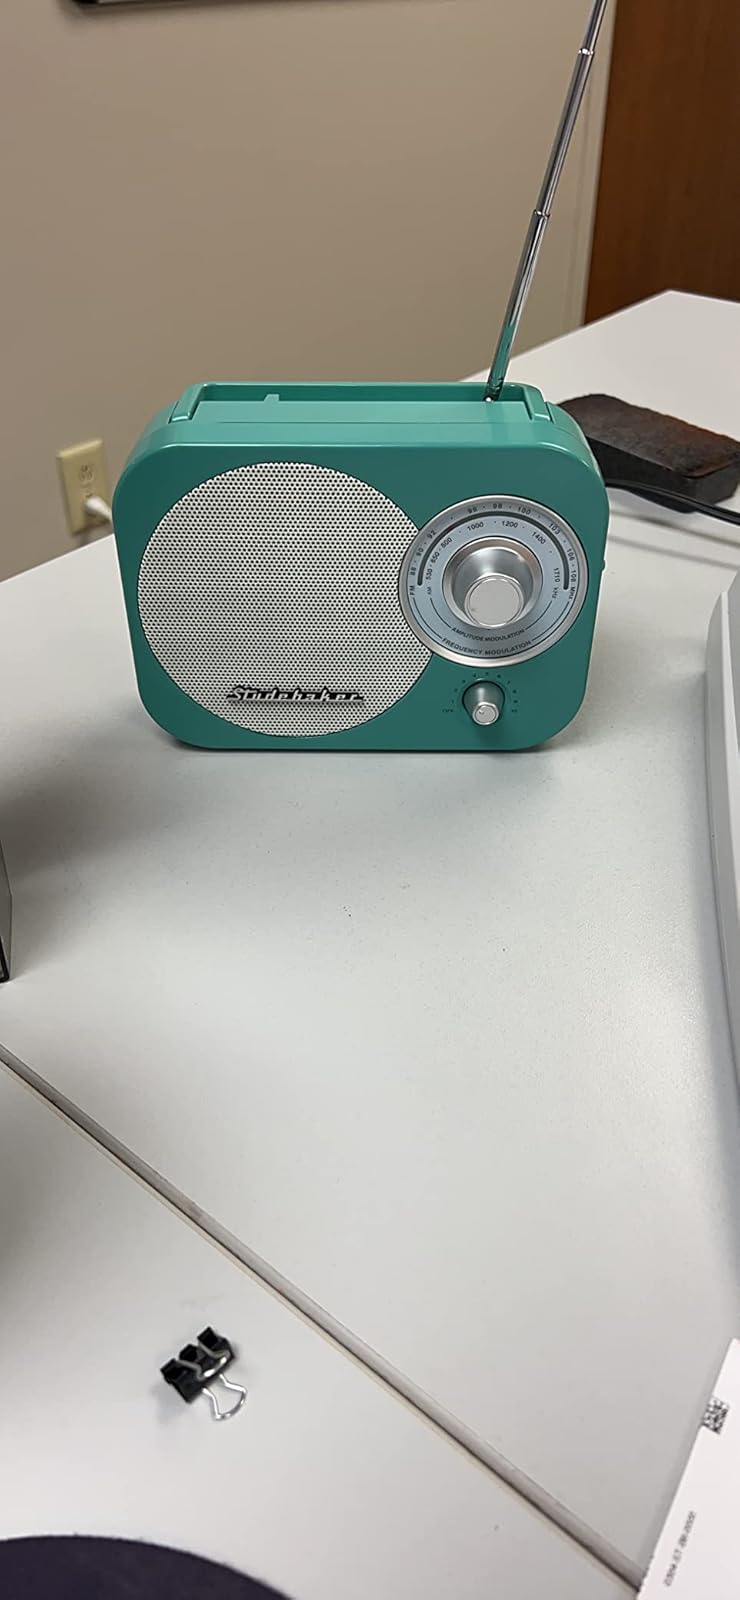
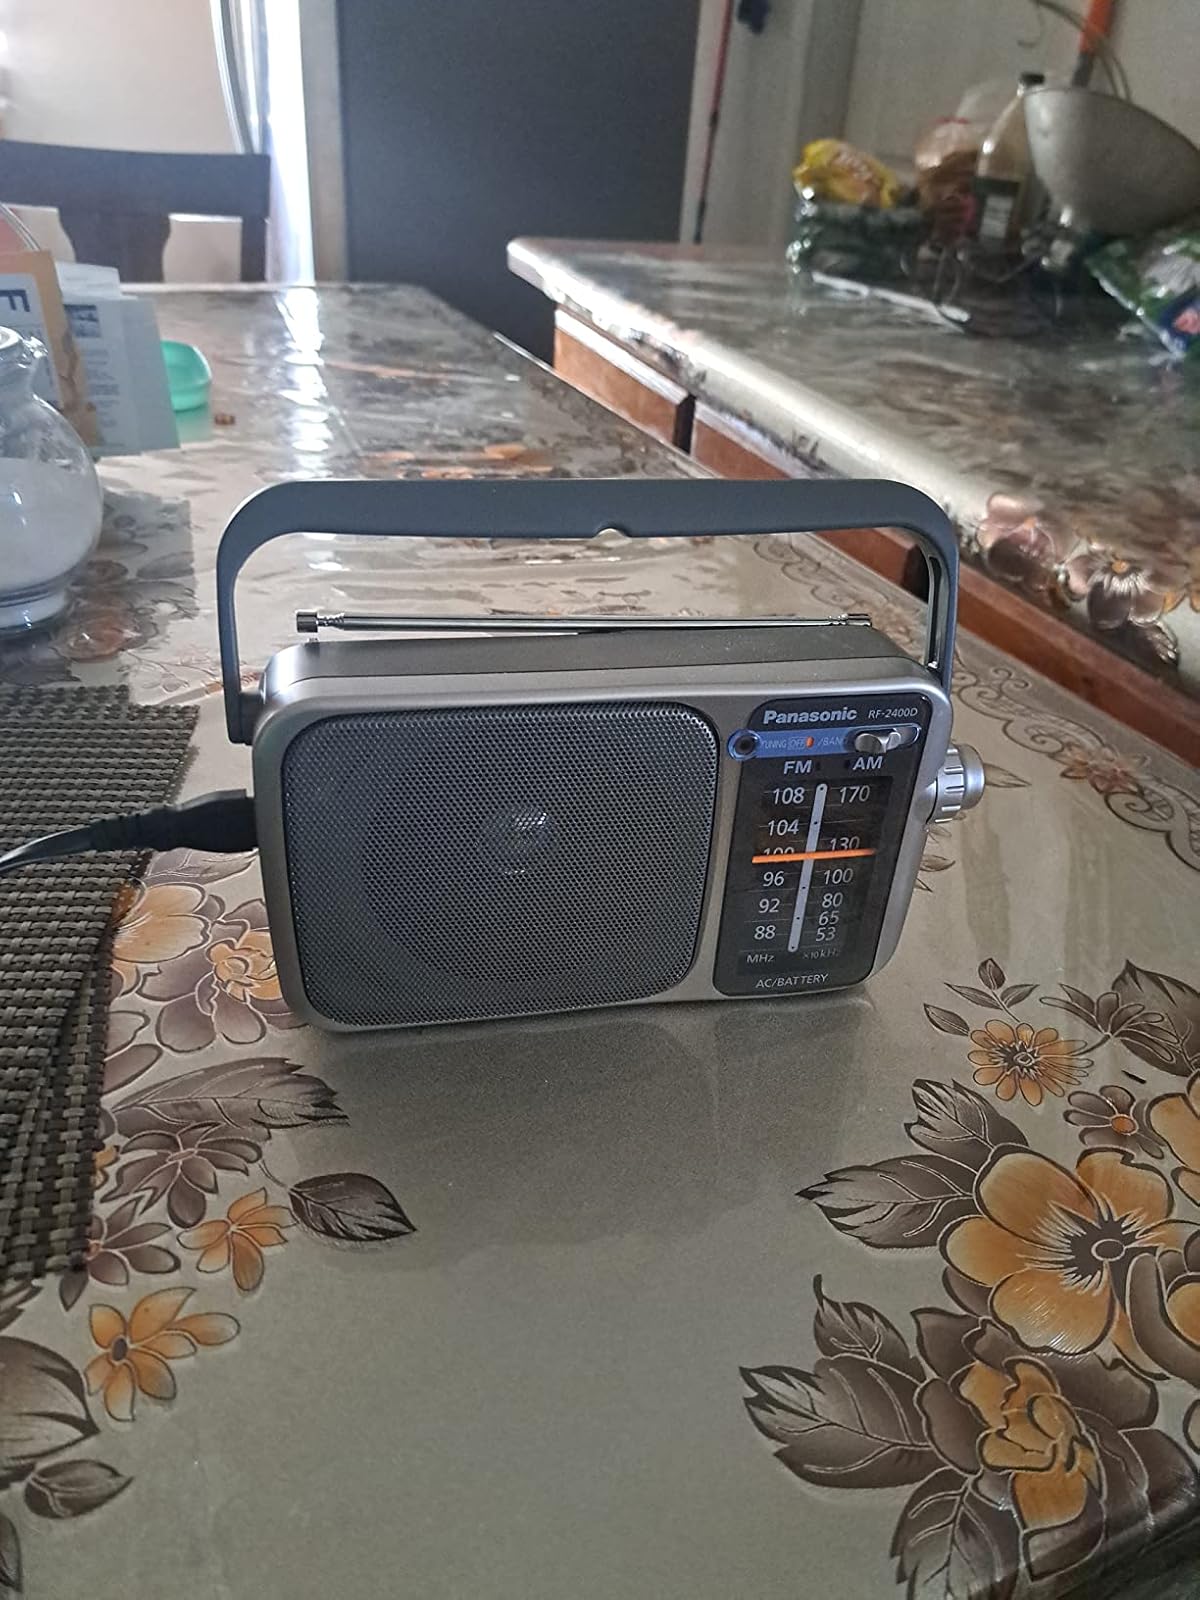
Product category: radio
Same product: no